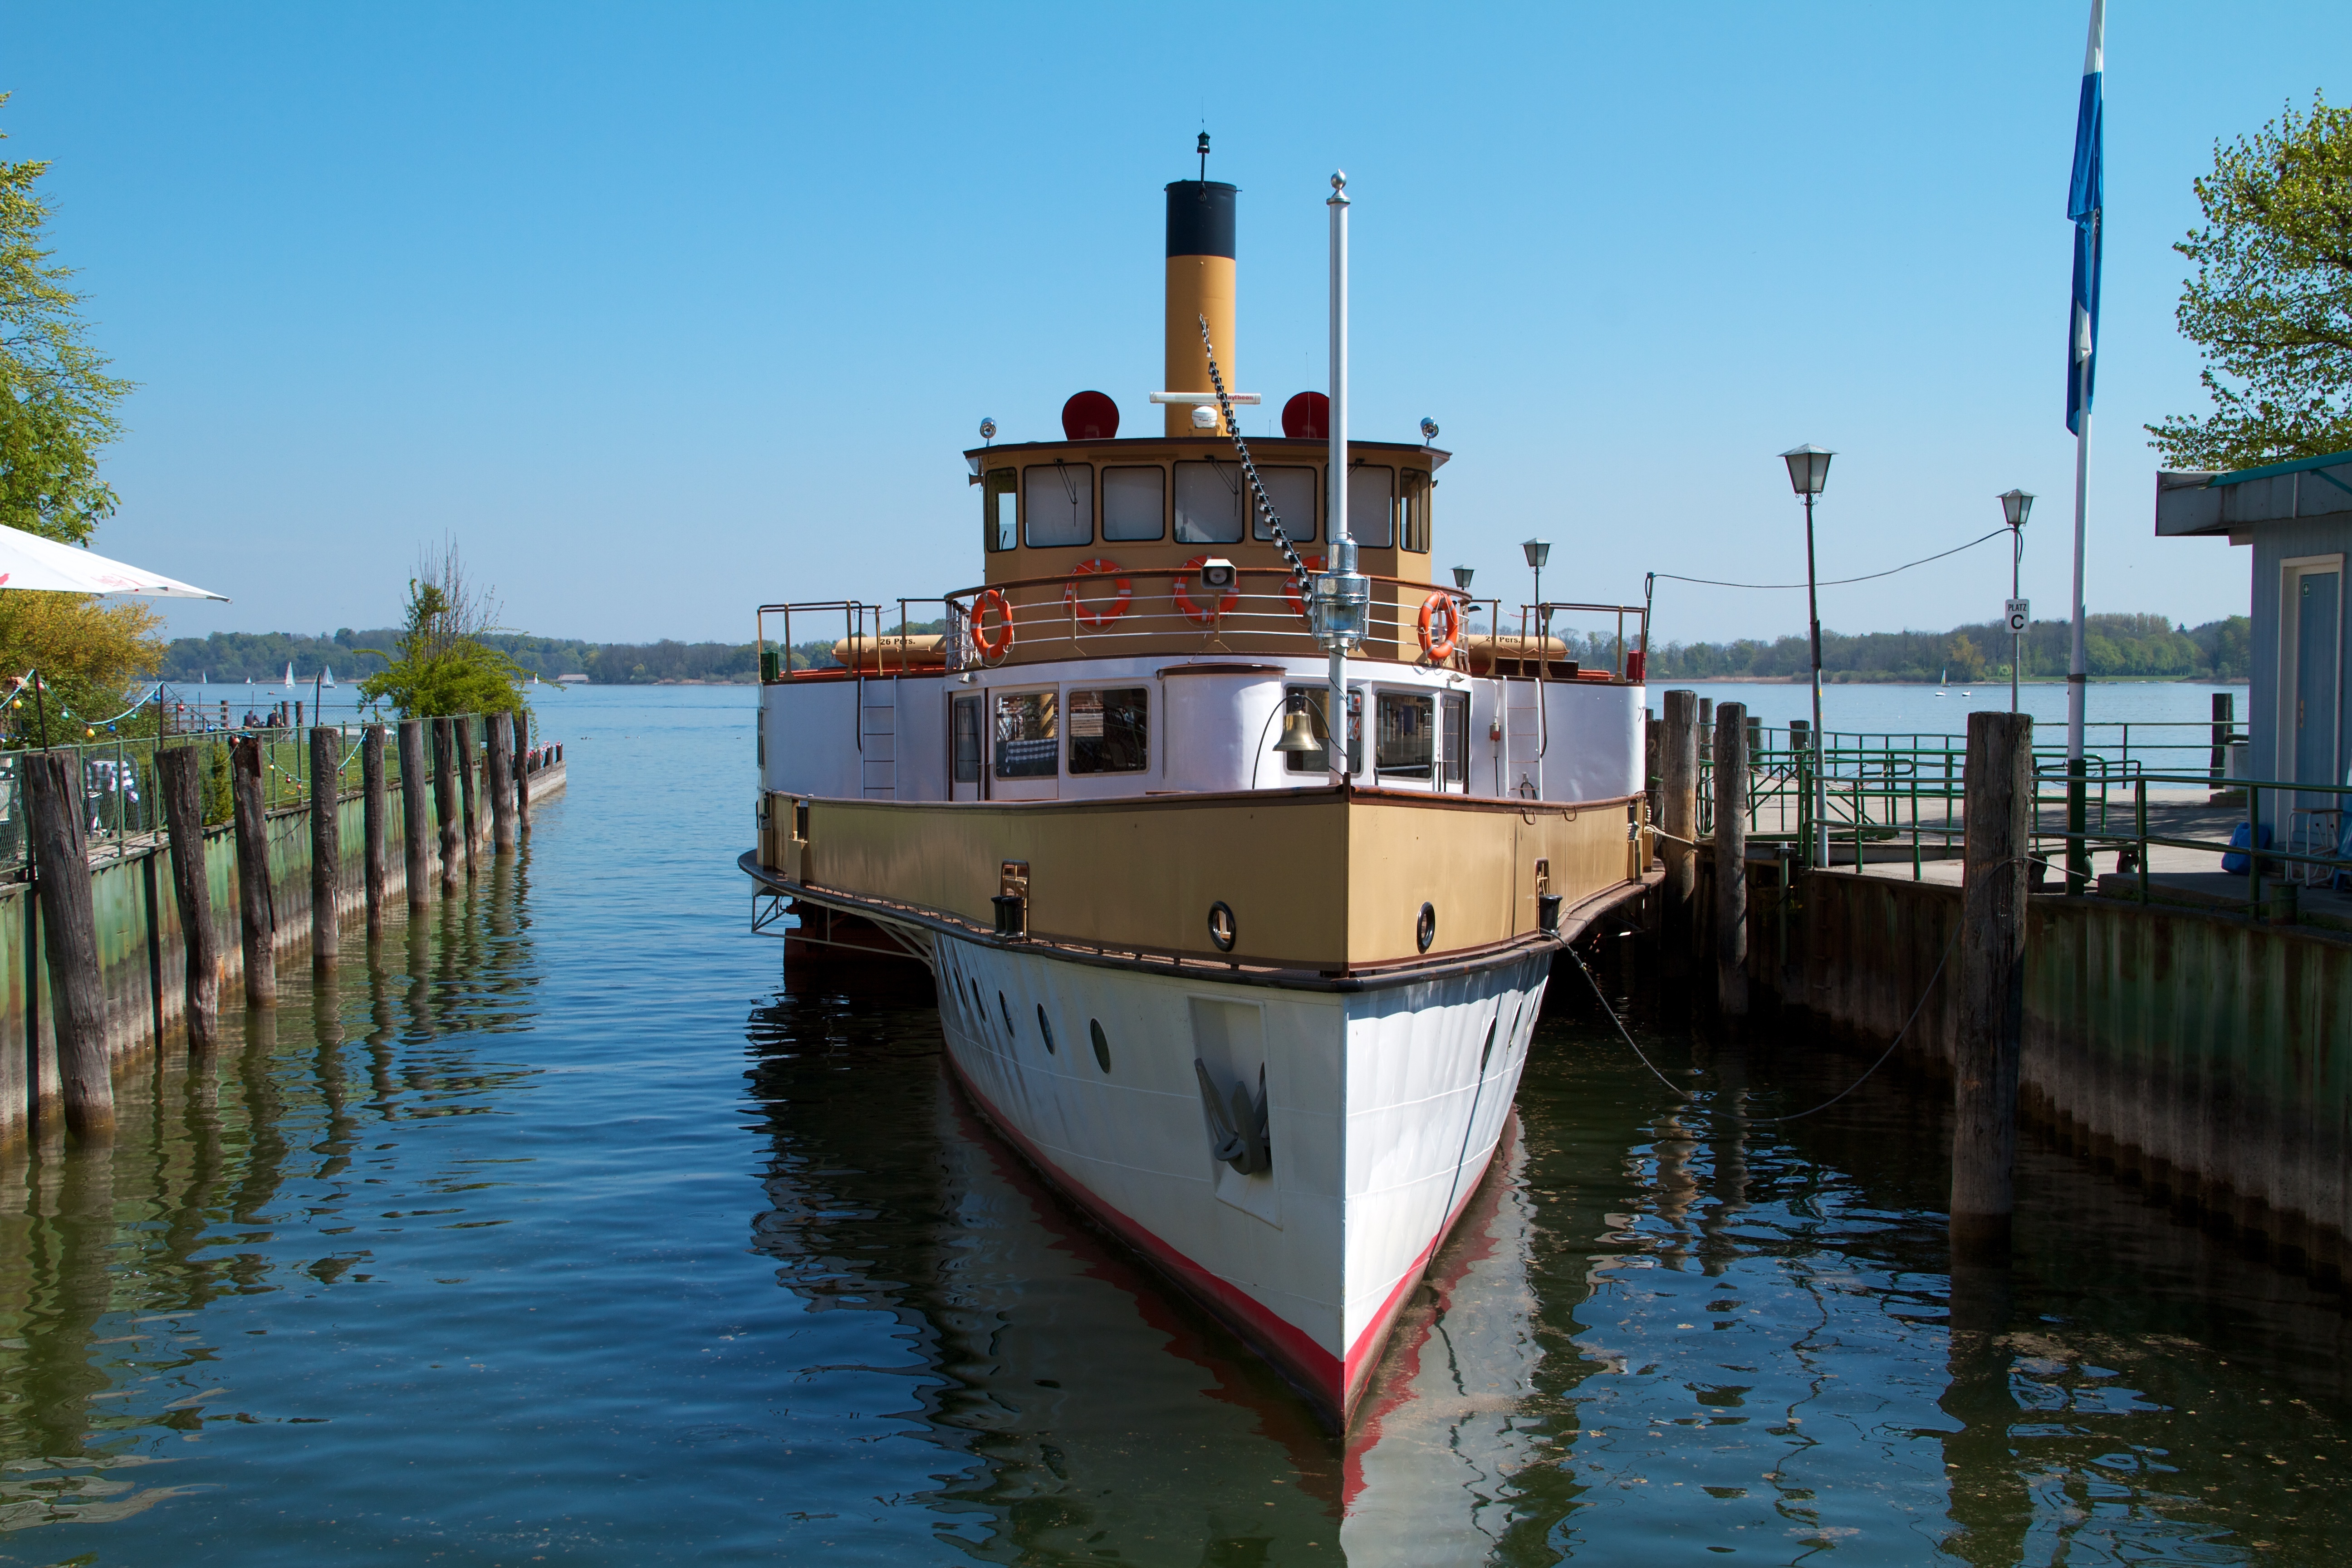
sea, coast, water, dock, boat, lake, river, canal, ship, vacation, boot, reflection, vehicle, bay, harbor, port, tourism, waterway, ferry, boating, germany, bavaria, channel, watercraft, historically, chiemsee, landungsbr cken, paddle steamer, prien, sidewheelers